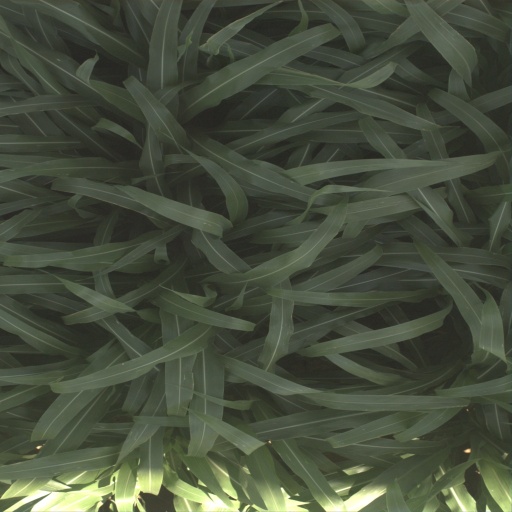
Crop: sorghum